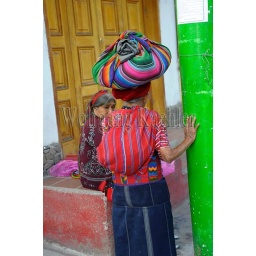
Guatemala, highlands, lake atitlan, panajachel, street scene, mayan woman in trditional clothing (From back)